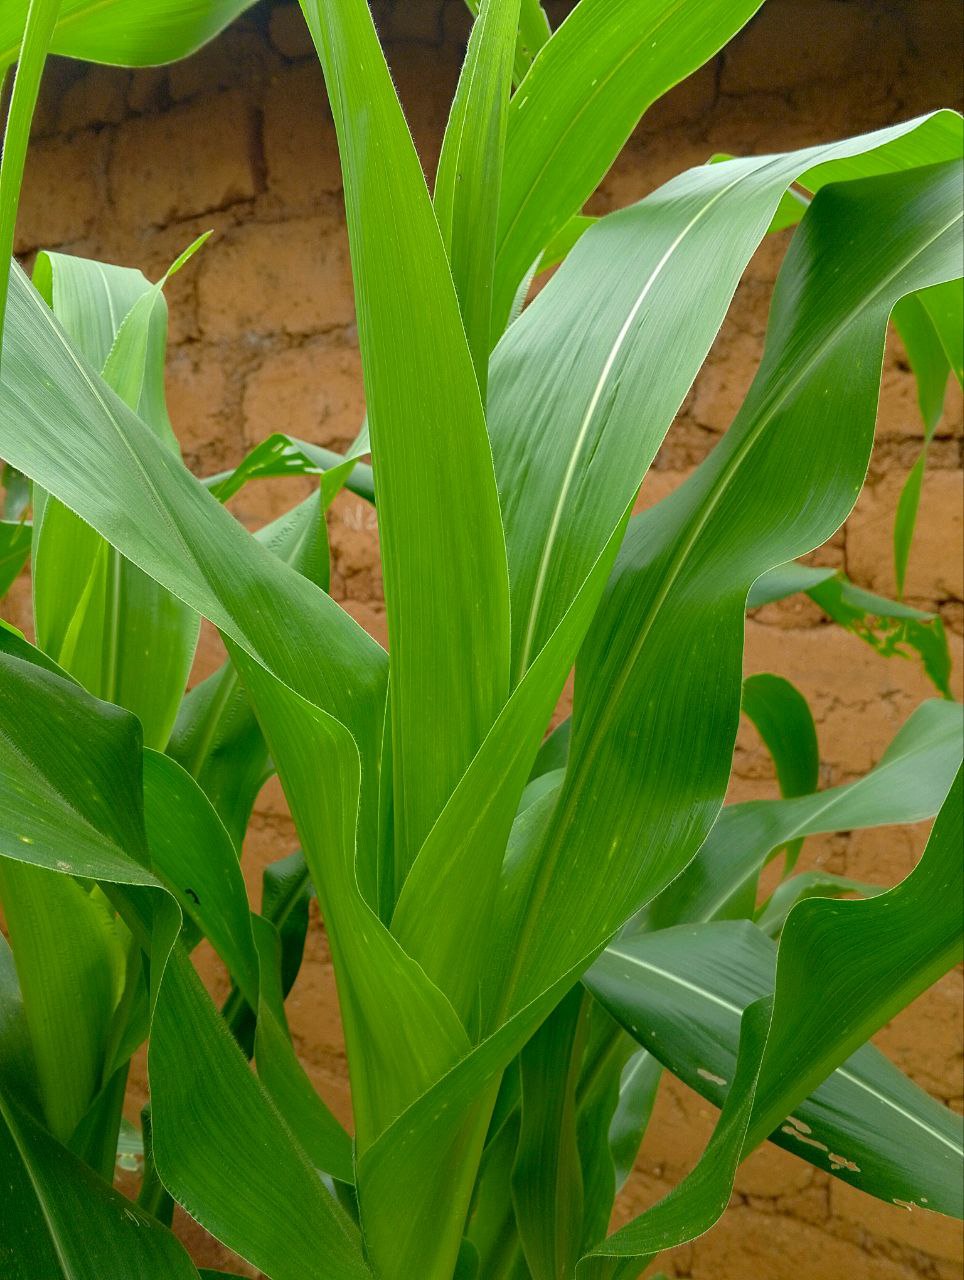
Label: healthy